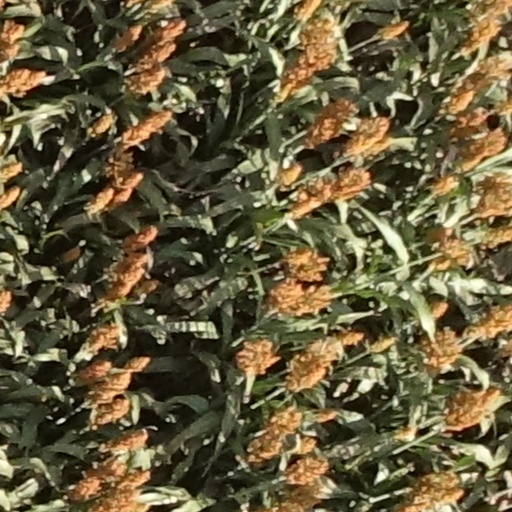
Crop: sorghum